Washington Slagbaai National Park

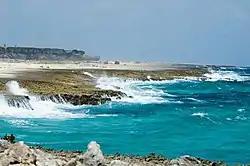
Coastal part of the national park

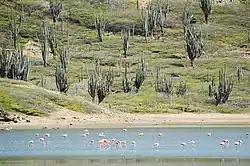
Flamingos in the pond

The park hosts about 340 species of plants. Typical vegetation is made up of low thorny scrub (xerophytic shrublands) and two main species of cacti: the yatu ("Lemaireocereus griseus") and the cadushi (in Wayuunaiki) or kadushi ("Cereus repandus").